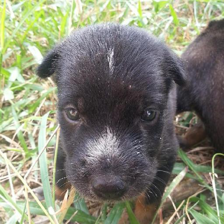
Label: animals